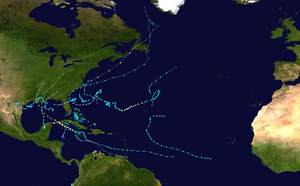
La saison cyclonique 2002 dans l'océan Atlantique nord commence officiellement le 1ᵉʳ juin et se finit le 30 novembre 2002. Ces dates conventionnelles délimitent la période durant laquelle il est le plus probable qu'un cyclone tropicale se forme. Dans les faits, cette saison est étriquée, et son activité est concentrée sur les mois d'août et septembre. La saison a été moins dévastatrice que prévu, causant des dégâts estimés à plus de 2,6 milliards de dollars et 23 blessés, principalement à la suite du passage d'Isidore et de Lili. En septembre, Ouragan Gustav se dirige vers la Nouvelle-Écosse alors qu'il rétrograde en cyclone extratropical, frappant la région avec de très fortes rafales de vents durant plusieurs jours. Isidore frappe la péninsule du Yucatán et plus tard les États-Unis, causant au total 900 millions de dollars de dégâts, et tuant sept personnes. De nombreuses autres tempêtes ont également frappé durant le mois d'août et de septembre. Durant le début du mois d'octobre Ouragan Lili frappe la Louisiane, où 860 millions de dollars de dégâts ont été constatés et dont 15 personnes tuées ont été dénombrées.